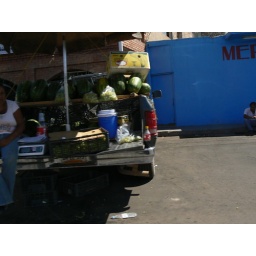
A woman sits on her truck selling watermelons. A man sits agains the wall in the background.